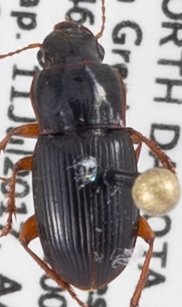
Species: Harpalus indigens
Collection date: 2017-07-11
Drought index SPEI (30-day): -1.526
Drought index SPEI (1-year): -0.572
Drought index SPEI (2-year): -0.926